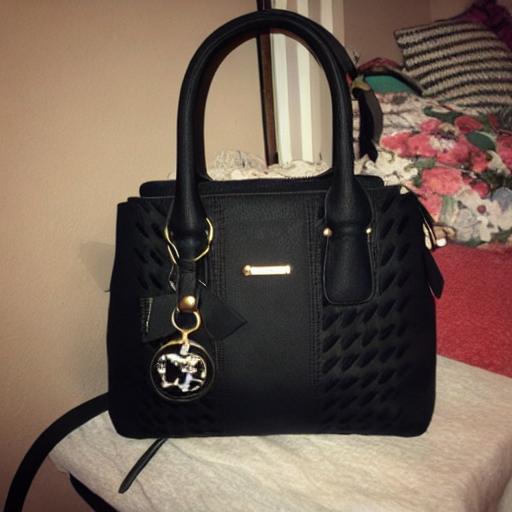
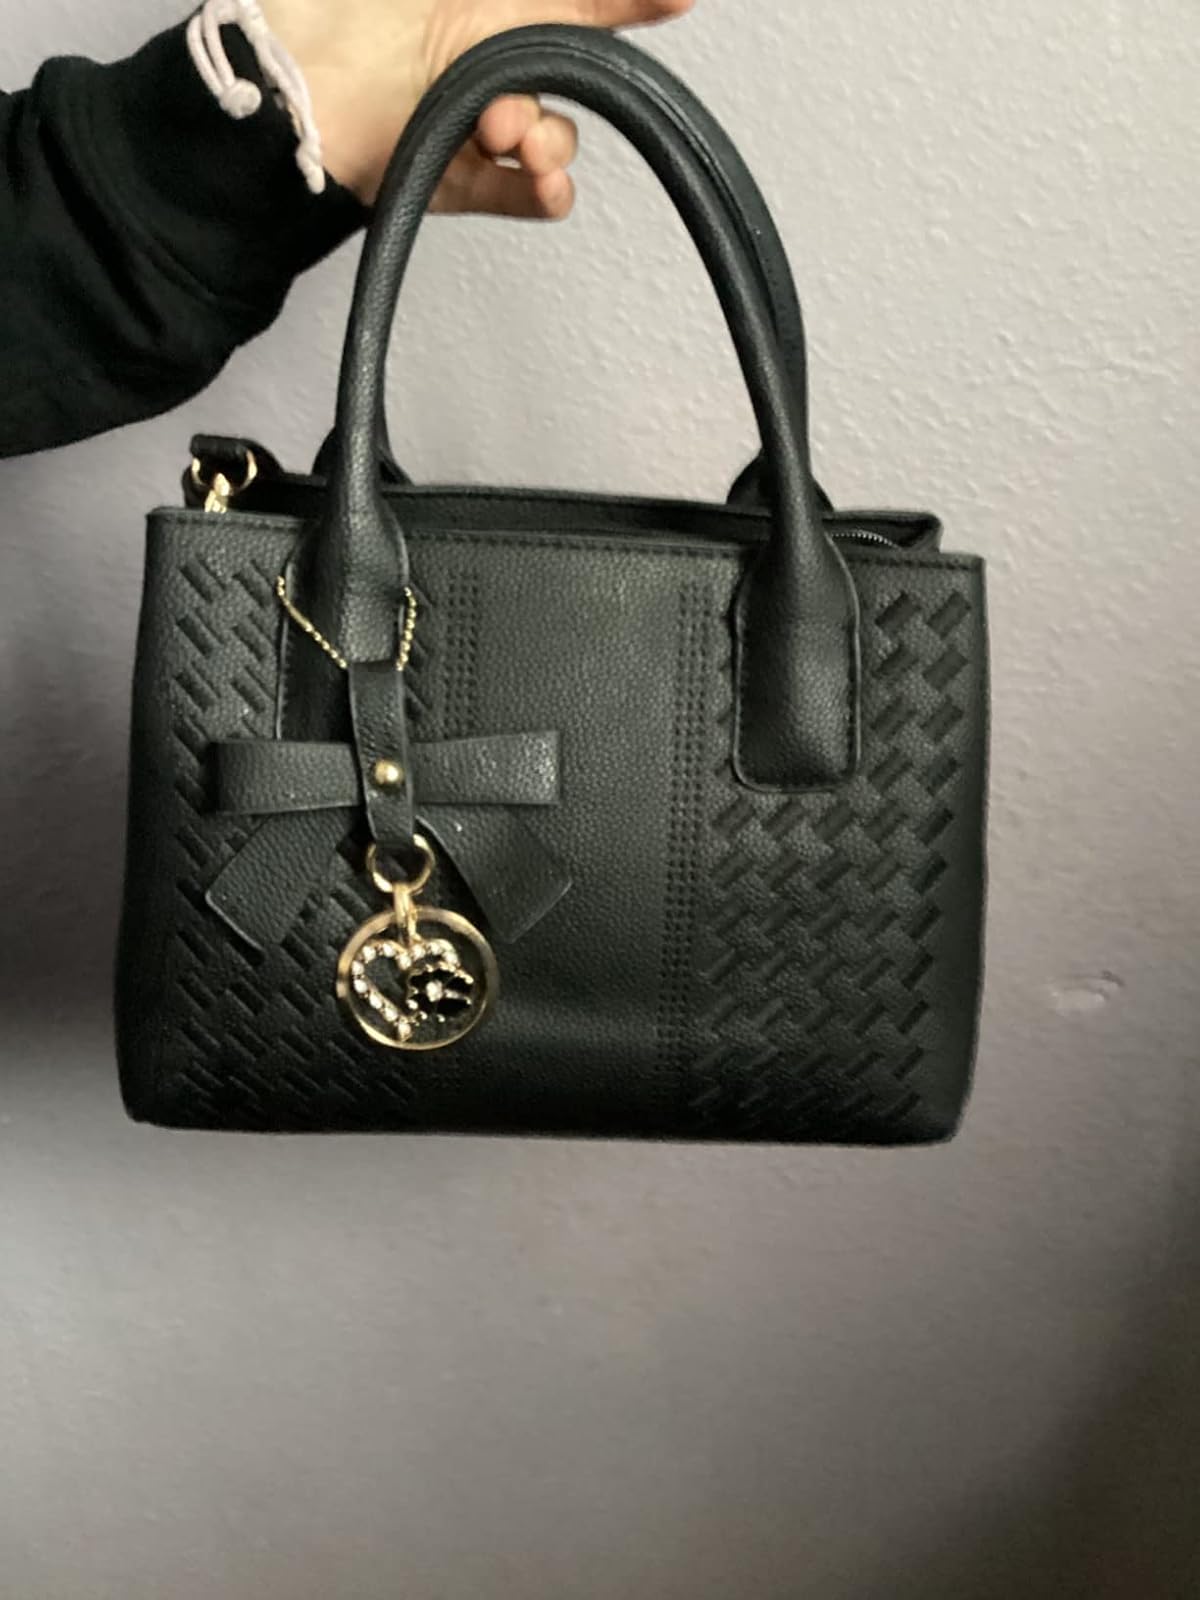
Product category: accessories_handbag
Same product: no